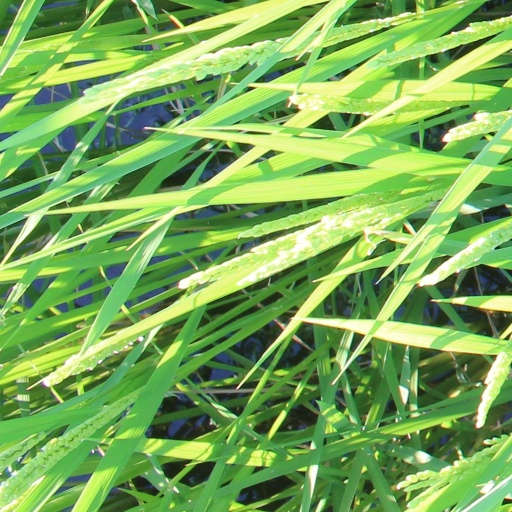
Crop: rice